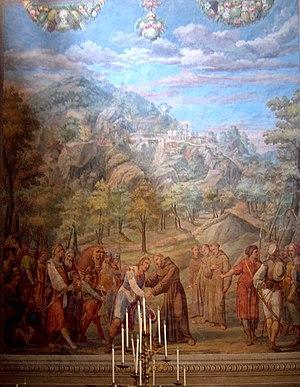
Baldassare Croce, né en 1558 à Bologne et mort le 8 novembre 1628, est un peintre italien, actif à la fin de la période Maniériste, actif principalement dans et autour de Rome.